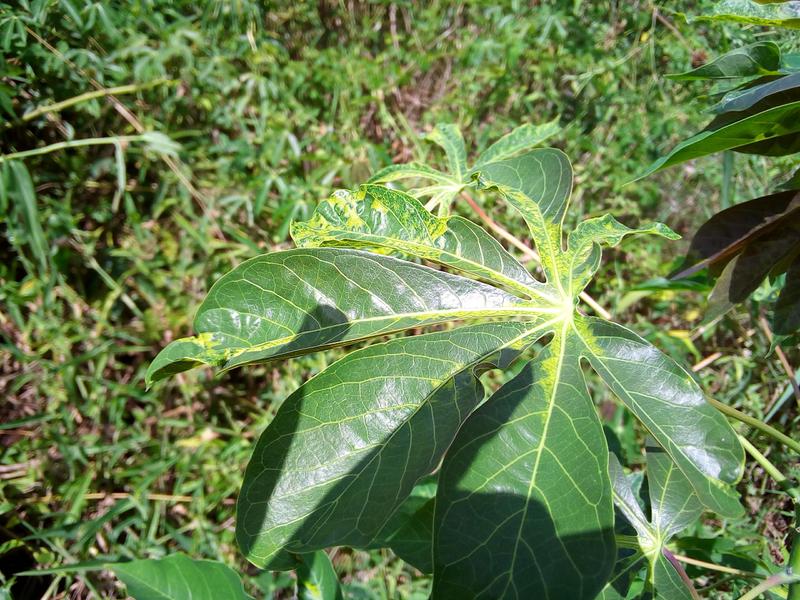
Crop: cassava
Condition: mosaic_disease